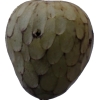
Label: cherimoya